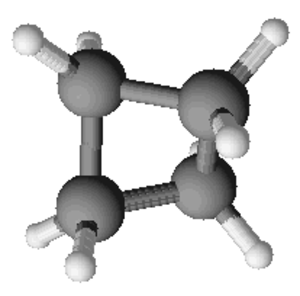
Cyclobutane 3D
Le cyclobutane est un hydrocarbure et plus précisément un alcane cyclique, un cycloalcane de formule brute C₄H₈, les quatre atomes de carbone étant placés au sommet d'un carré non plat.